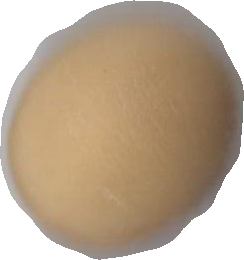
Variety: Dega